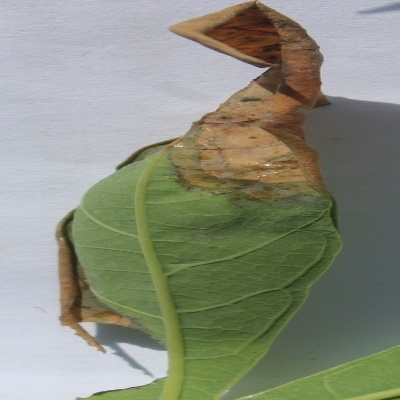
Crop: Cassava
Condition: bacterial blight